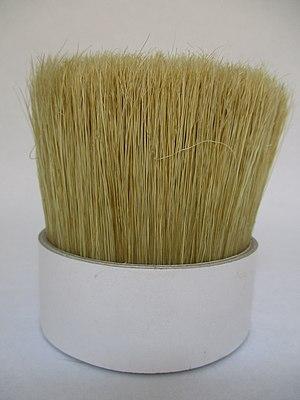
Botte de soies de porc blanches provenant de Chine Français
Une brosse est généralement définie comme un outil ou un ustensile de nettoyage constitué de touffes de filaments de matières diverses, fixées sur un support. Les brosses sont principalement connues comme ustensiles de ménage et de toilette mais elles servent à des tâches très variées dans de nombreux domaines dont l'art, l'artisanat et l'industrie.